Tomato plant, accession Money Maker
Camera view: tilt-top (135 deg); turntable rotation: 180 degrees
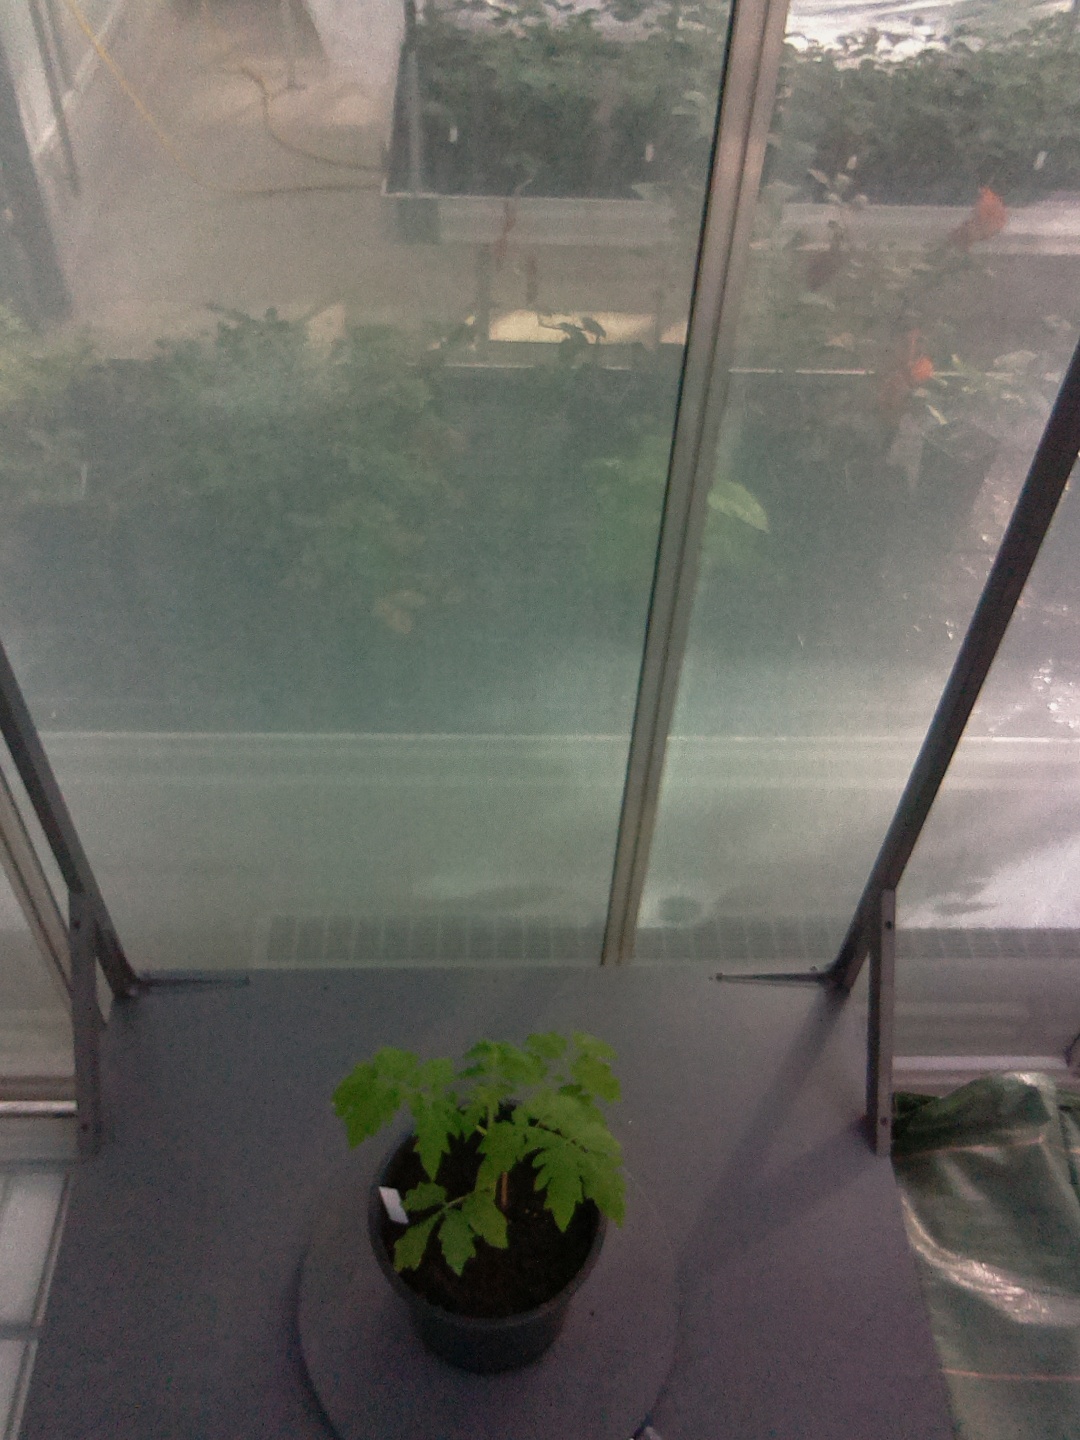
BBCH growth stage 13: 6 of true leaves visible